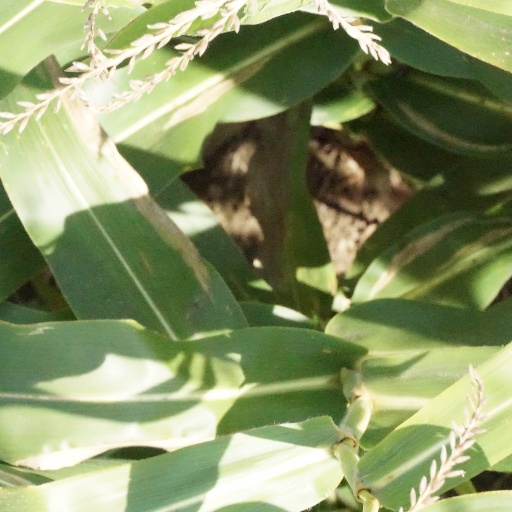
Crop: maize; corn